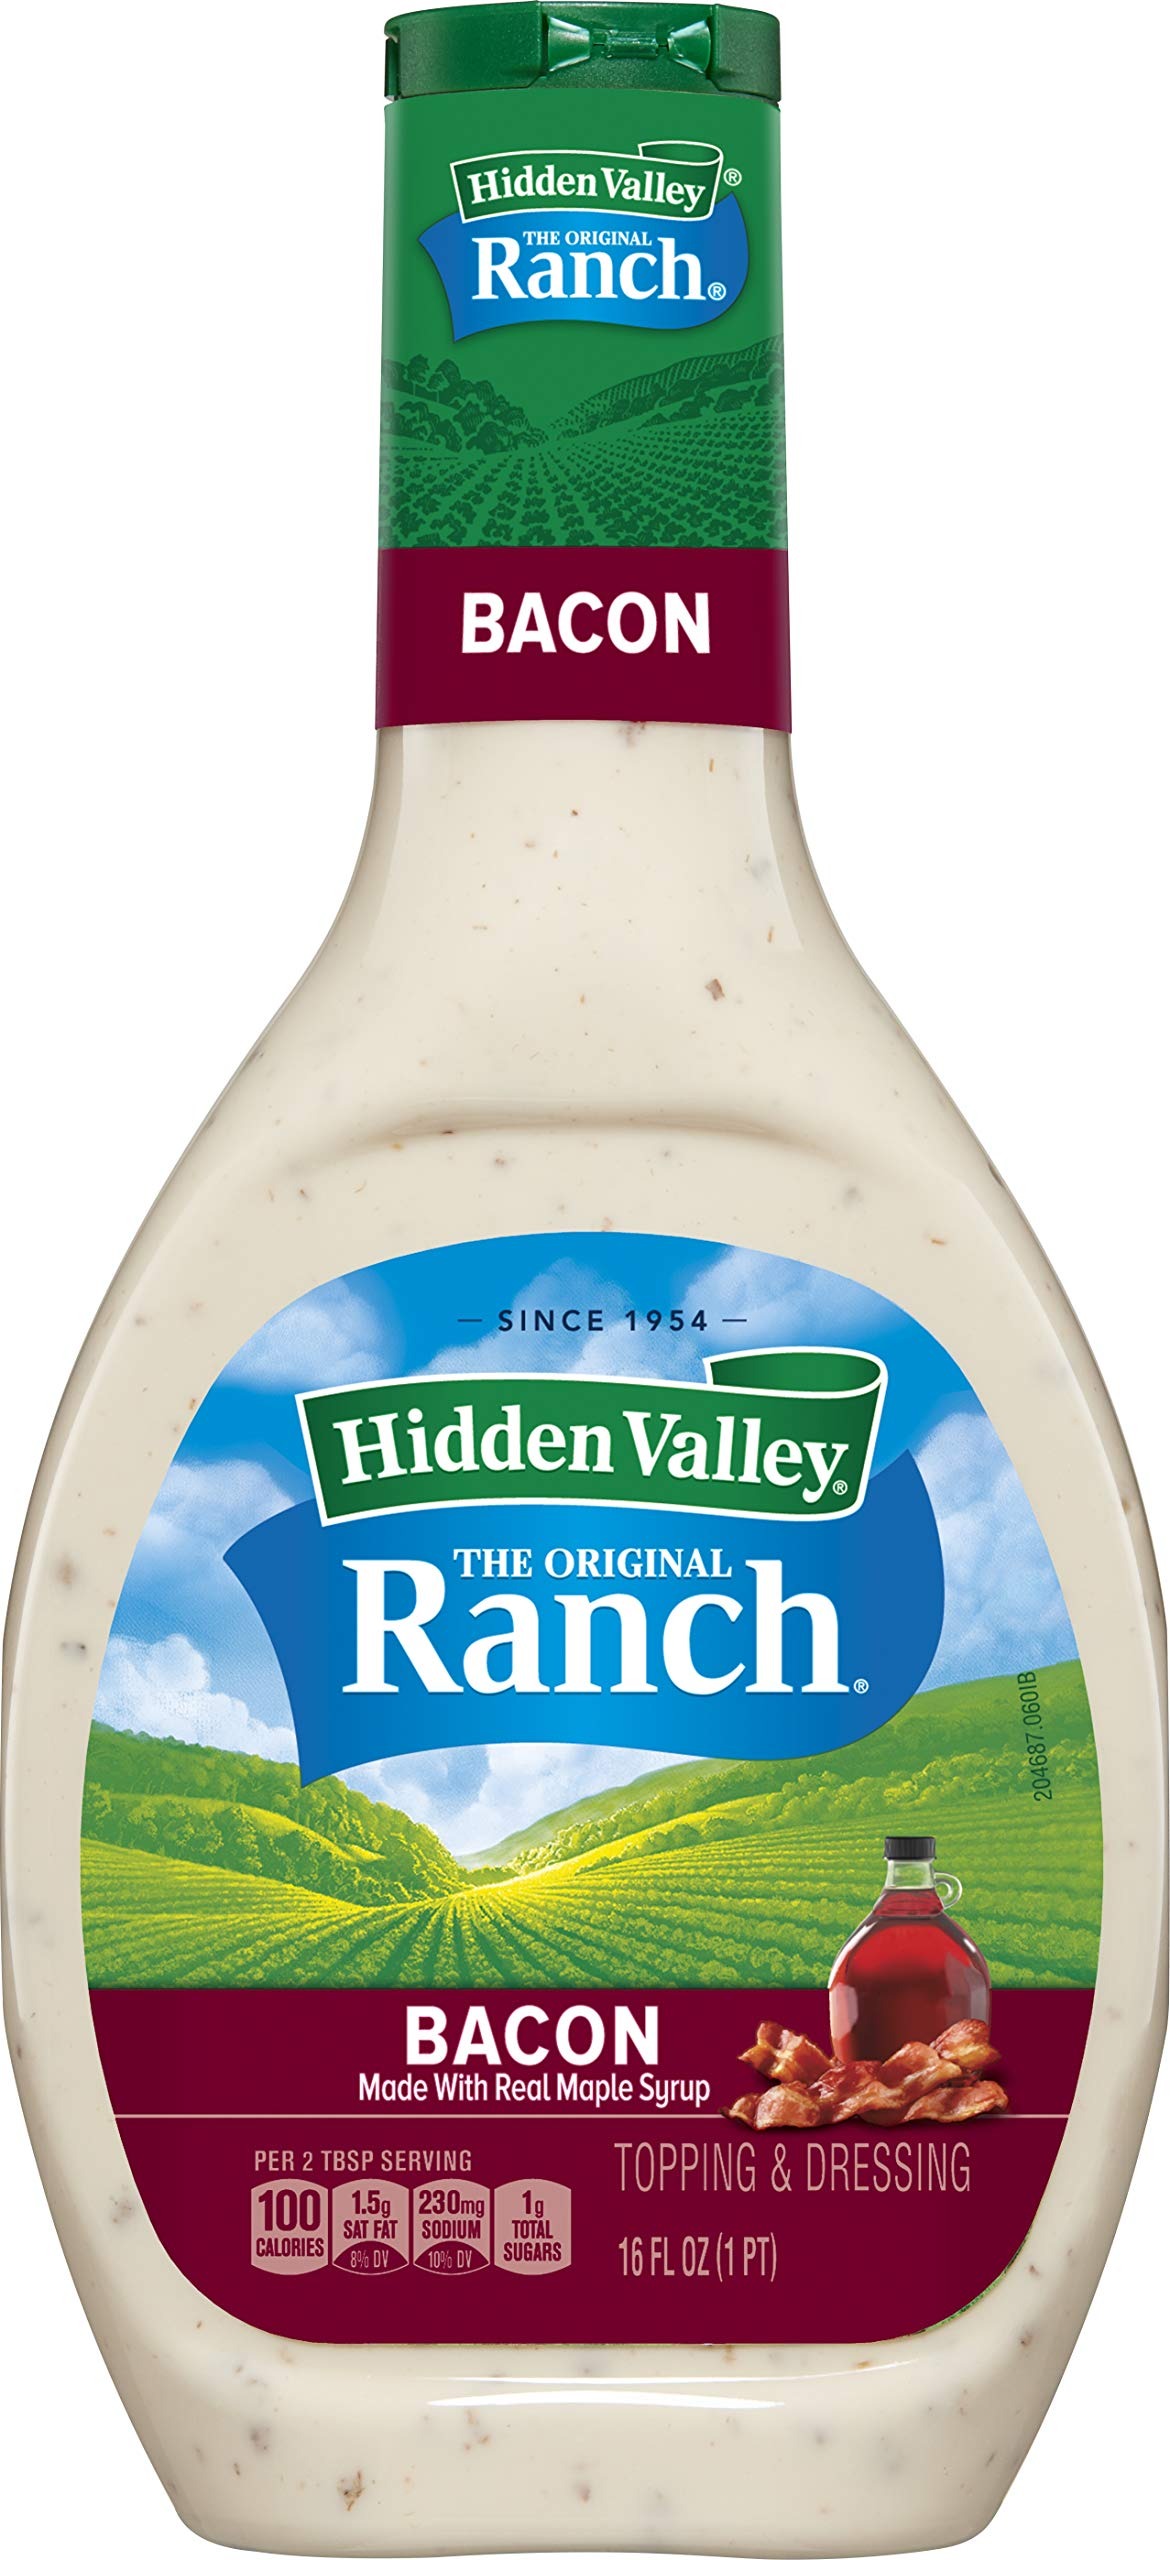
Item Name: Hidden Valley Bacon Ranch Salad Dressing & Topping, Gluten Free - 16 Ounce Bottle (Package May Vary)
Bullet Point: Allergen information: dairy
Value: 16.0
Unit: Fl Oz

Price: 11.61